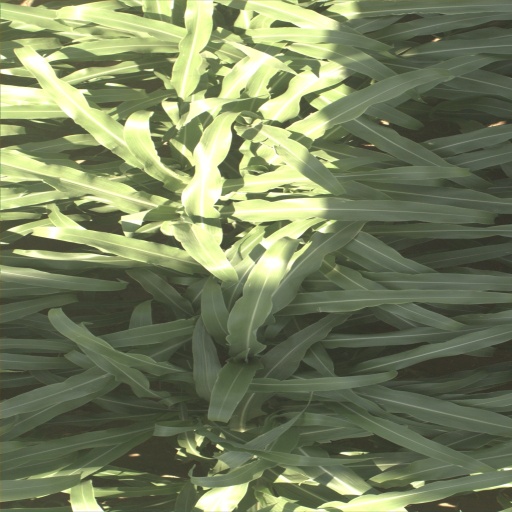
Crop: sorghum